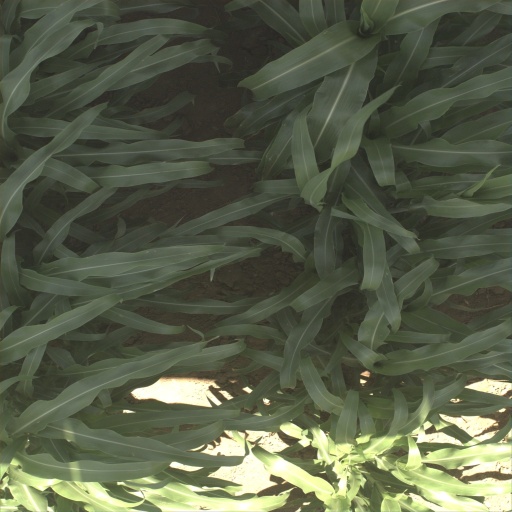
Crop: sorghum